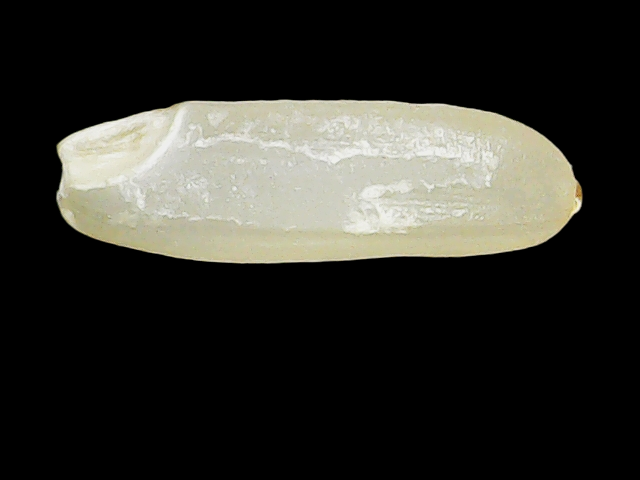
Rice variety: Binadhan10